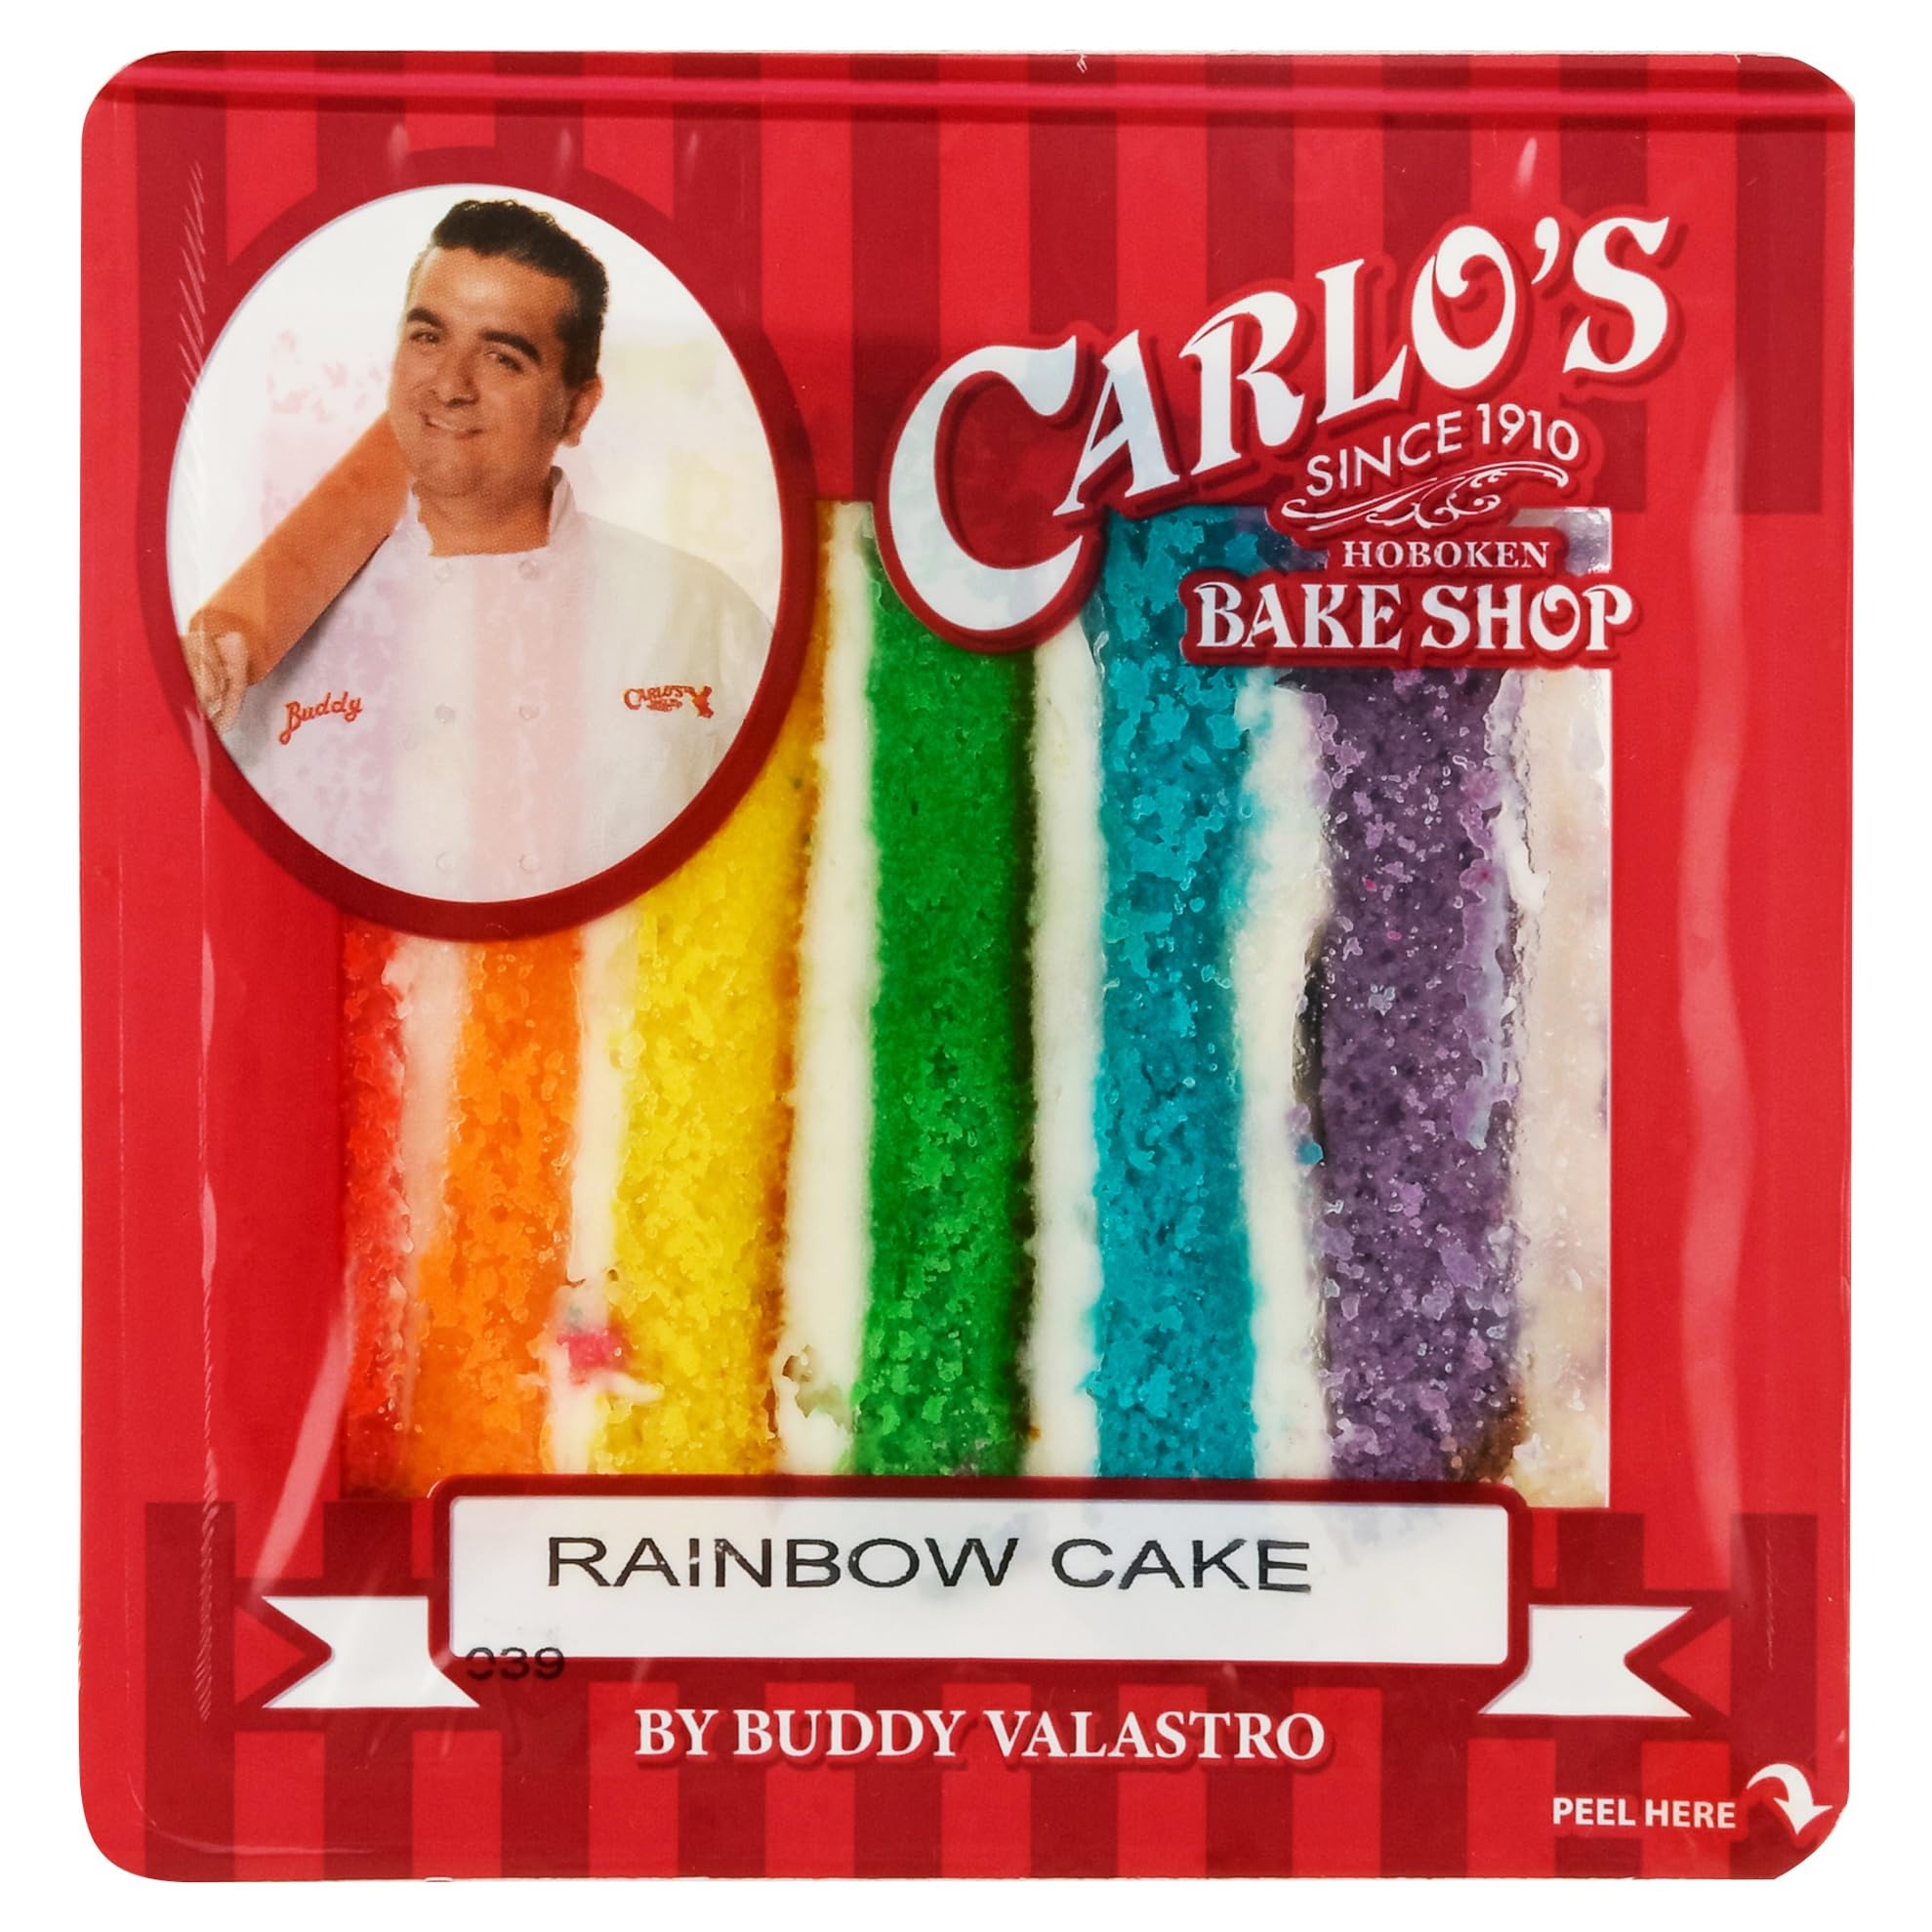
Item Name: Carlo's Bakery, Cake Rainbow Cake Slice, 6.5 Ounce
Product Description: Layer Cakes
Value: 6.5
Unit: Ounce

Price: 3.98